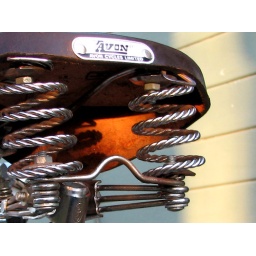
sunset under a bike seat